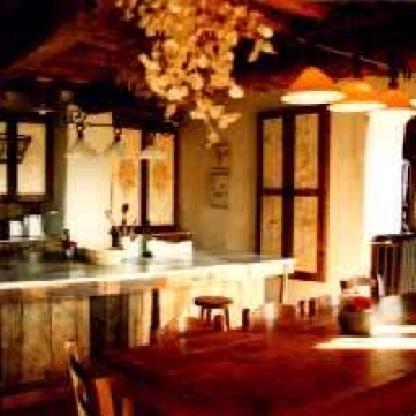
Scene: Indoor